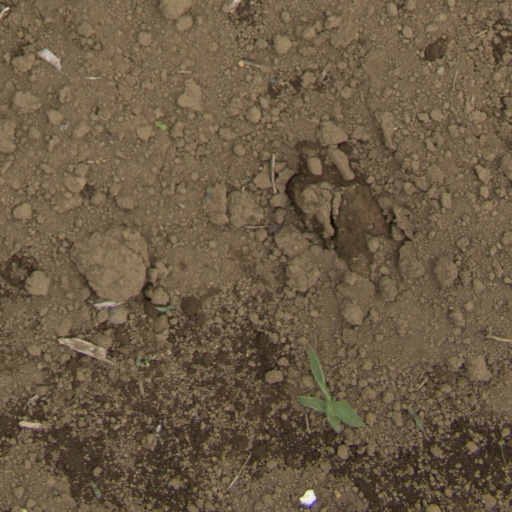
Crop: Jerusalem artichoke